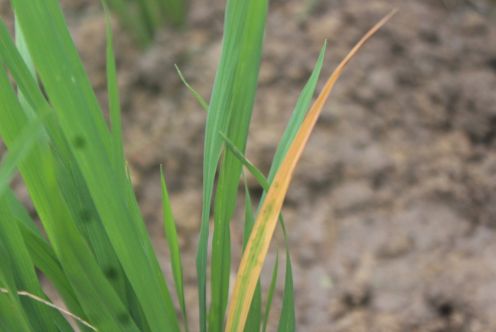
Disease: Tungro